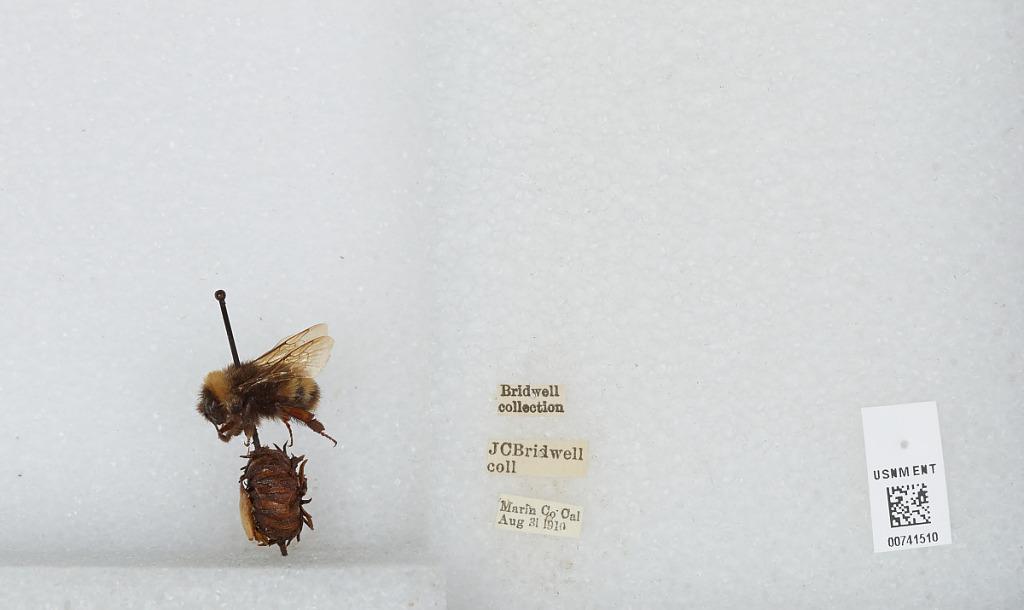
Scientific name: Bombus (Bombus) occidentalis Greene
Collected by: J. Bridwell
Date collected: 1910-8-31
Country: United States
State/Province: California
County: Marin
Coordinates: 38.03, -122.73